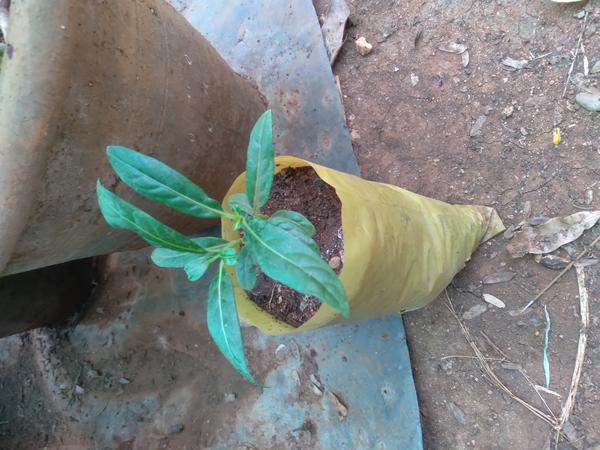
Plant: Nooni